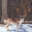
Label: deer